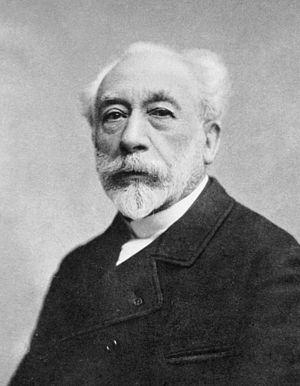
François Sigismond Jaccoud, né le 29 novembre 1830 à Genève et mort le 26 avril 1913 à Paris, médecin et professeur de pathologie interne, d'origine suisse et naturalisé français en 1862.